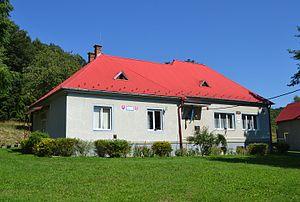
Čierny Potok est une commune du district de Rimavská Sobota, dans la région de Banská Bystrica, en Slovaquie.